Crosswind landing

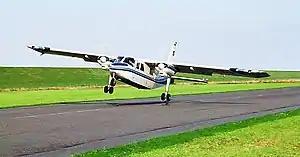
BN-2 Islander performing crosswind landing with left wing down at crosswind

The sideslip crosswind technique is to maintain the aircraft's heading aligned with the runway centerline. The initial phase of the approach is flown using the crab technique to correct for drift. The aircraft heading is adjusted using opposite rudder and ailerons into the wind to align with the runway. This places the aircraft at a constant sideslip angle, which its natural stability will tend to correct. Sufficient rudder and aileron must be applied continuously to maintain the sideslip at this value. The dihedral action of the wings has a tendency to cause the aircraft to roll, so aileron must be applied to check the bank angle.